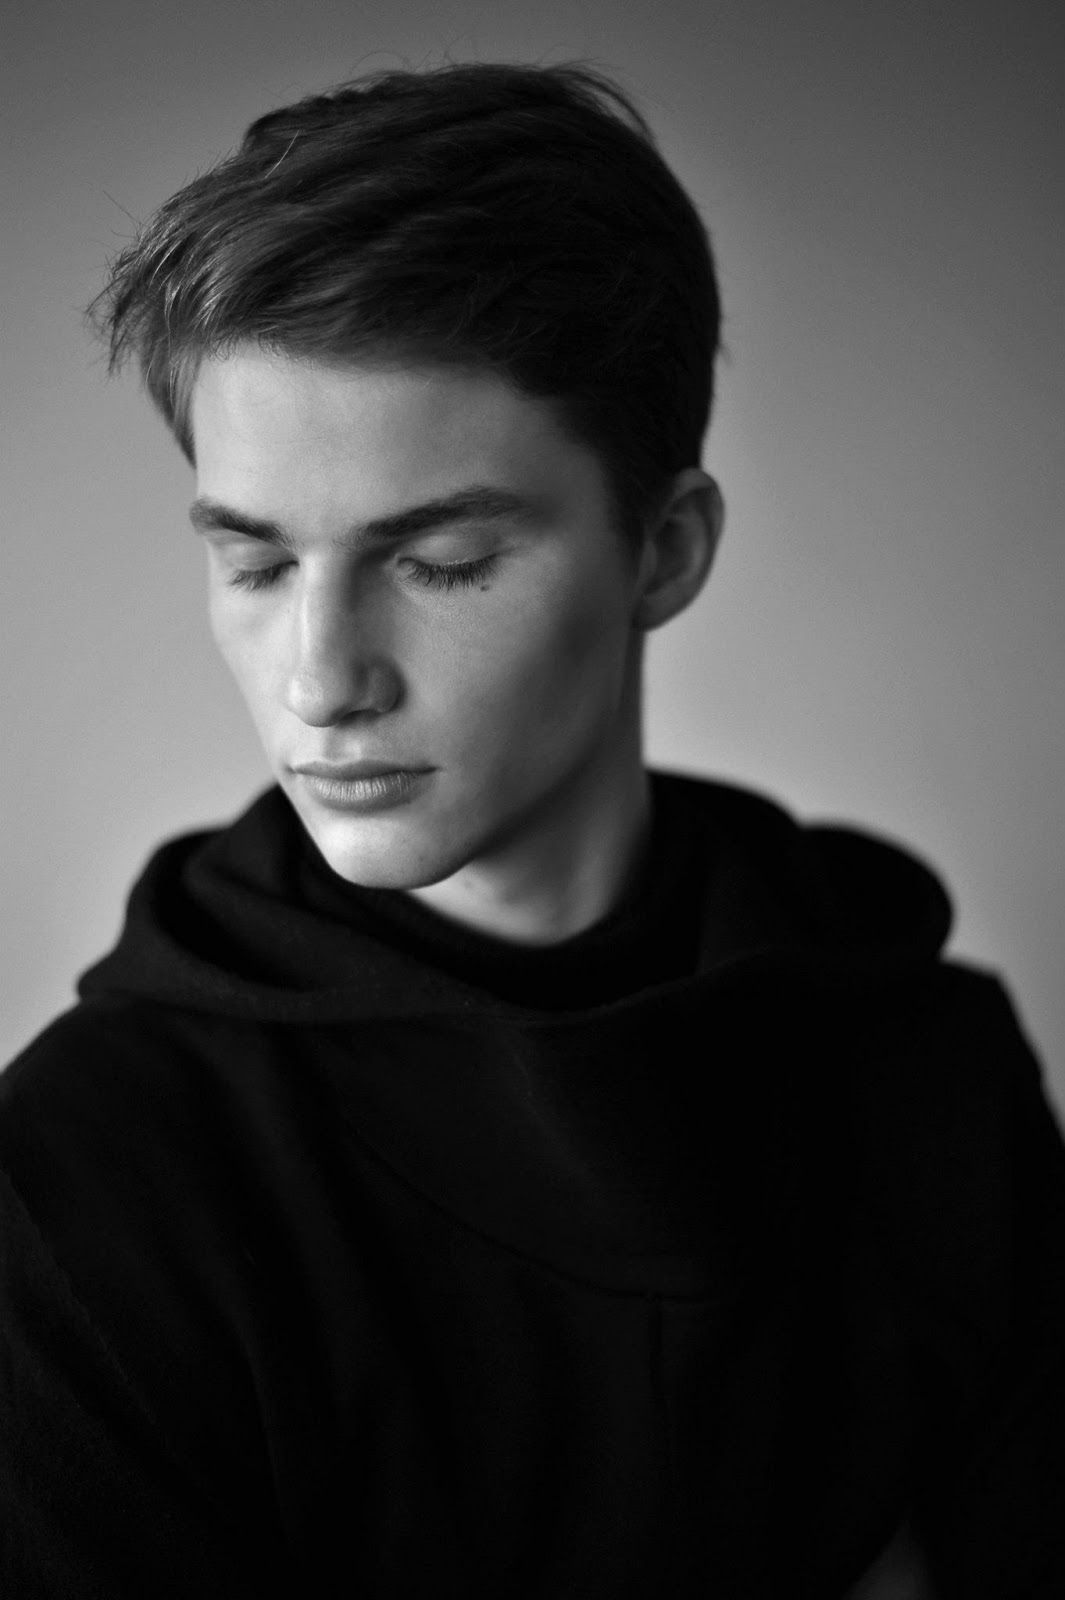
Portrait style: Real Portrait